Ruby Ridge standoff

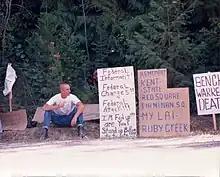
Protestors supporting the Weavers

In the aftermath of the gunfight on August 21 at 11:20 am PDT, DUSM Hunt requested immediate support from Idaho law enforcement, and he also alerted the FBI by notifying it that a Marshal had been killed. Following Hunt's phone call, the Marshals Service Crisis Center was activated under the direction of Duke Smith, associate director for Operations. The Marshals Service Special Operations Group (SOG) was alerted to deploy. In response to the USMS call, the Boundary County sheriff's office mobilized. Also in response to the USMS request, Idaho Governor Cecil Andrus declared a state of emergency in Boundary County, allowing use of the Idaho National Guard Armory at Bonners Ferry and, after an initial delay, to use National Guard armored personnel carriers (APCs). Soon thereafter, the Idaho State Police arrived at the scene.